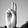
ASL letter: U